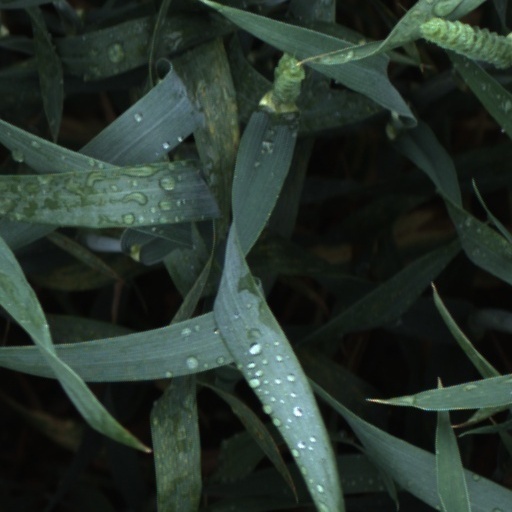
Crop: wheat